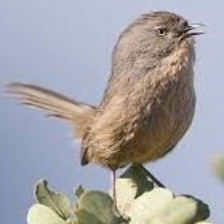
Species: WRENTIT
Scientific name: CHAMAEA FASCIATA